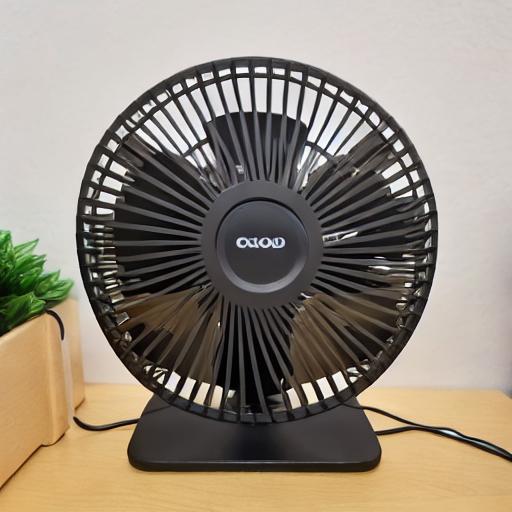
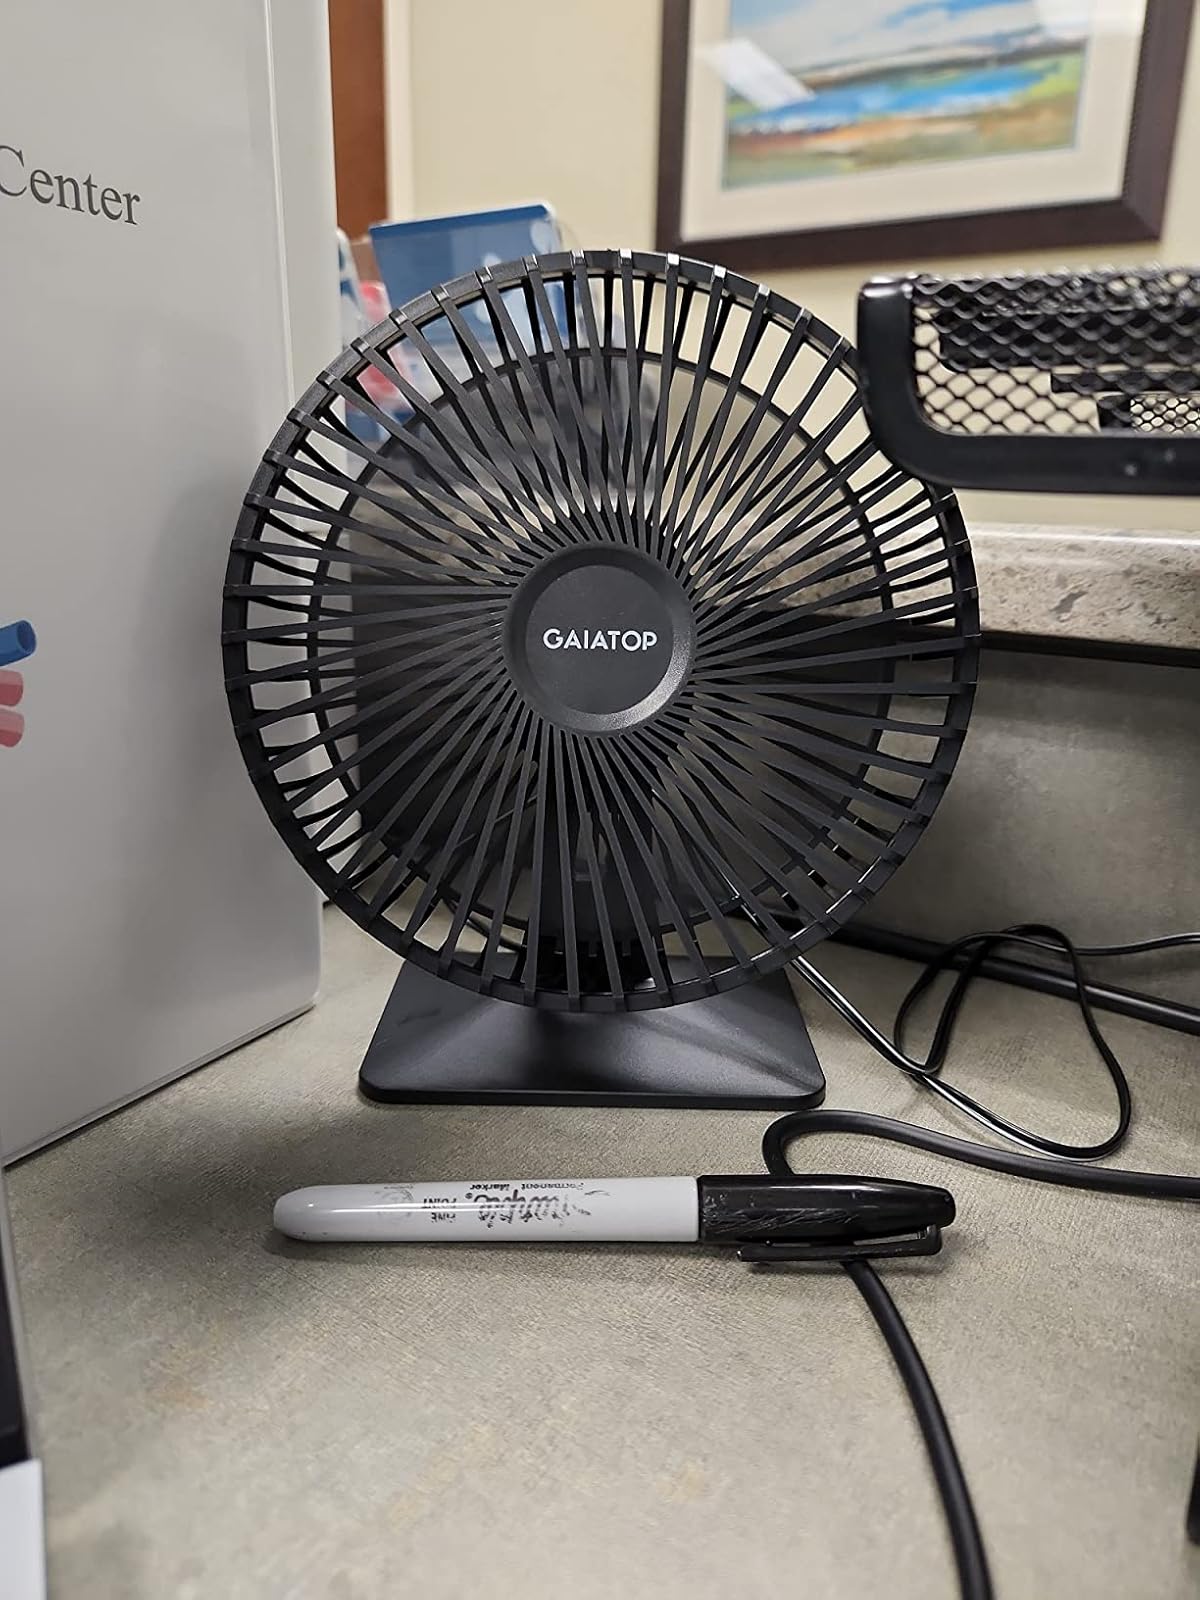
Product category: fan
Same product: no